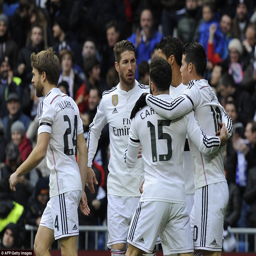
person is mobbed by his team - mates after football team come up with an instant reply against side